Belt Supergroup

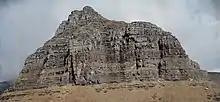
Snowslip Formation, numerous beds of dolomitic siltite, dolomite, and stromatolites and gray to greenish-gray, very fine grained quartzite beds

Much of the sedimentation probably occurred between about 1450 and 1400 Ma (million years) ago. Sedimentary structures are well preserved in most of the Belt rocks despite their great age. The sedimentation is unusual in that 1) there is an abundance of fine-grained sediment and very little coarser sediment, 2) there is a lack of sequence boundaries that are common in Phanerozoic sediments, and 3) cyclic and rhythmic deposition occurred over long periods of time. The Belt Supergroup is also noted for "Molar Tooth" structures in carbonates (a bacterial degassing structure) and various types of stromatolites.